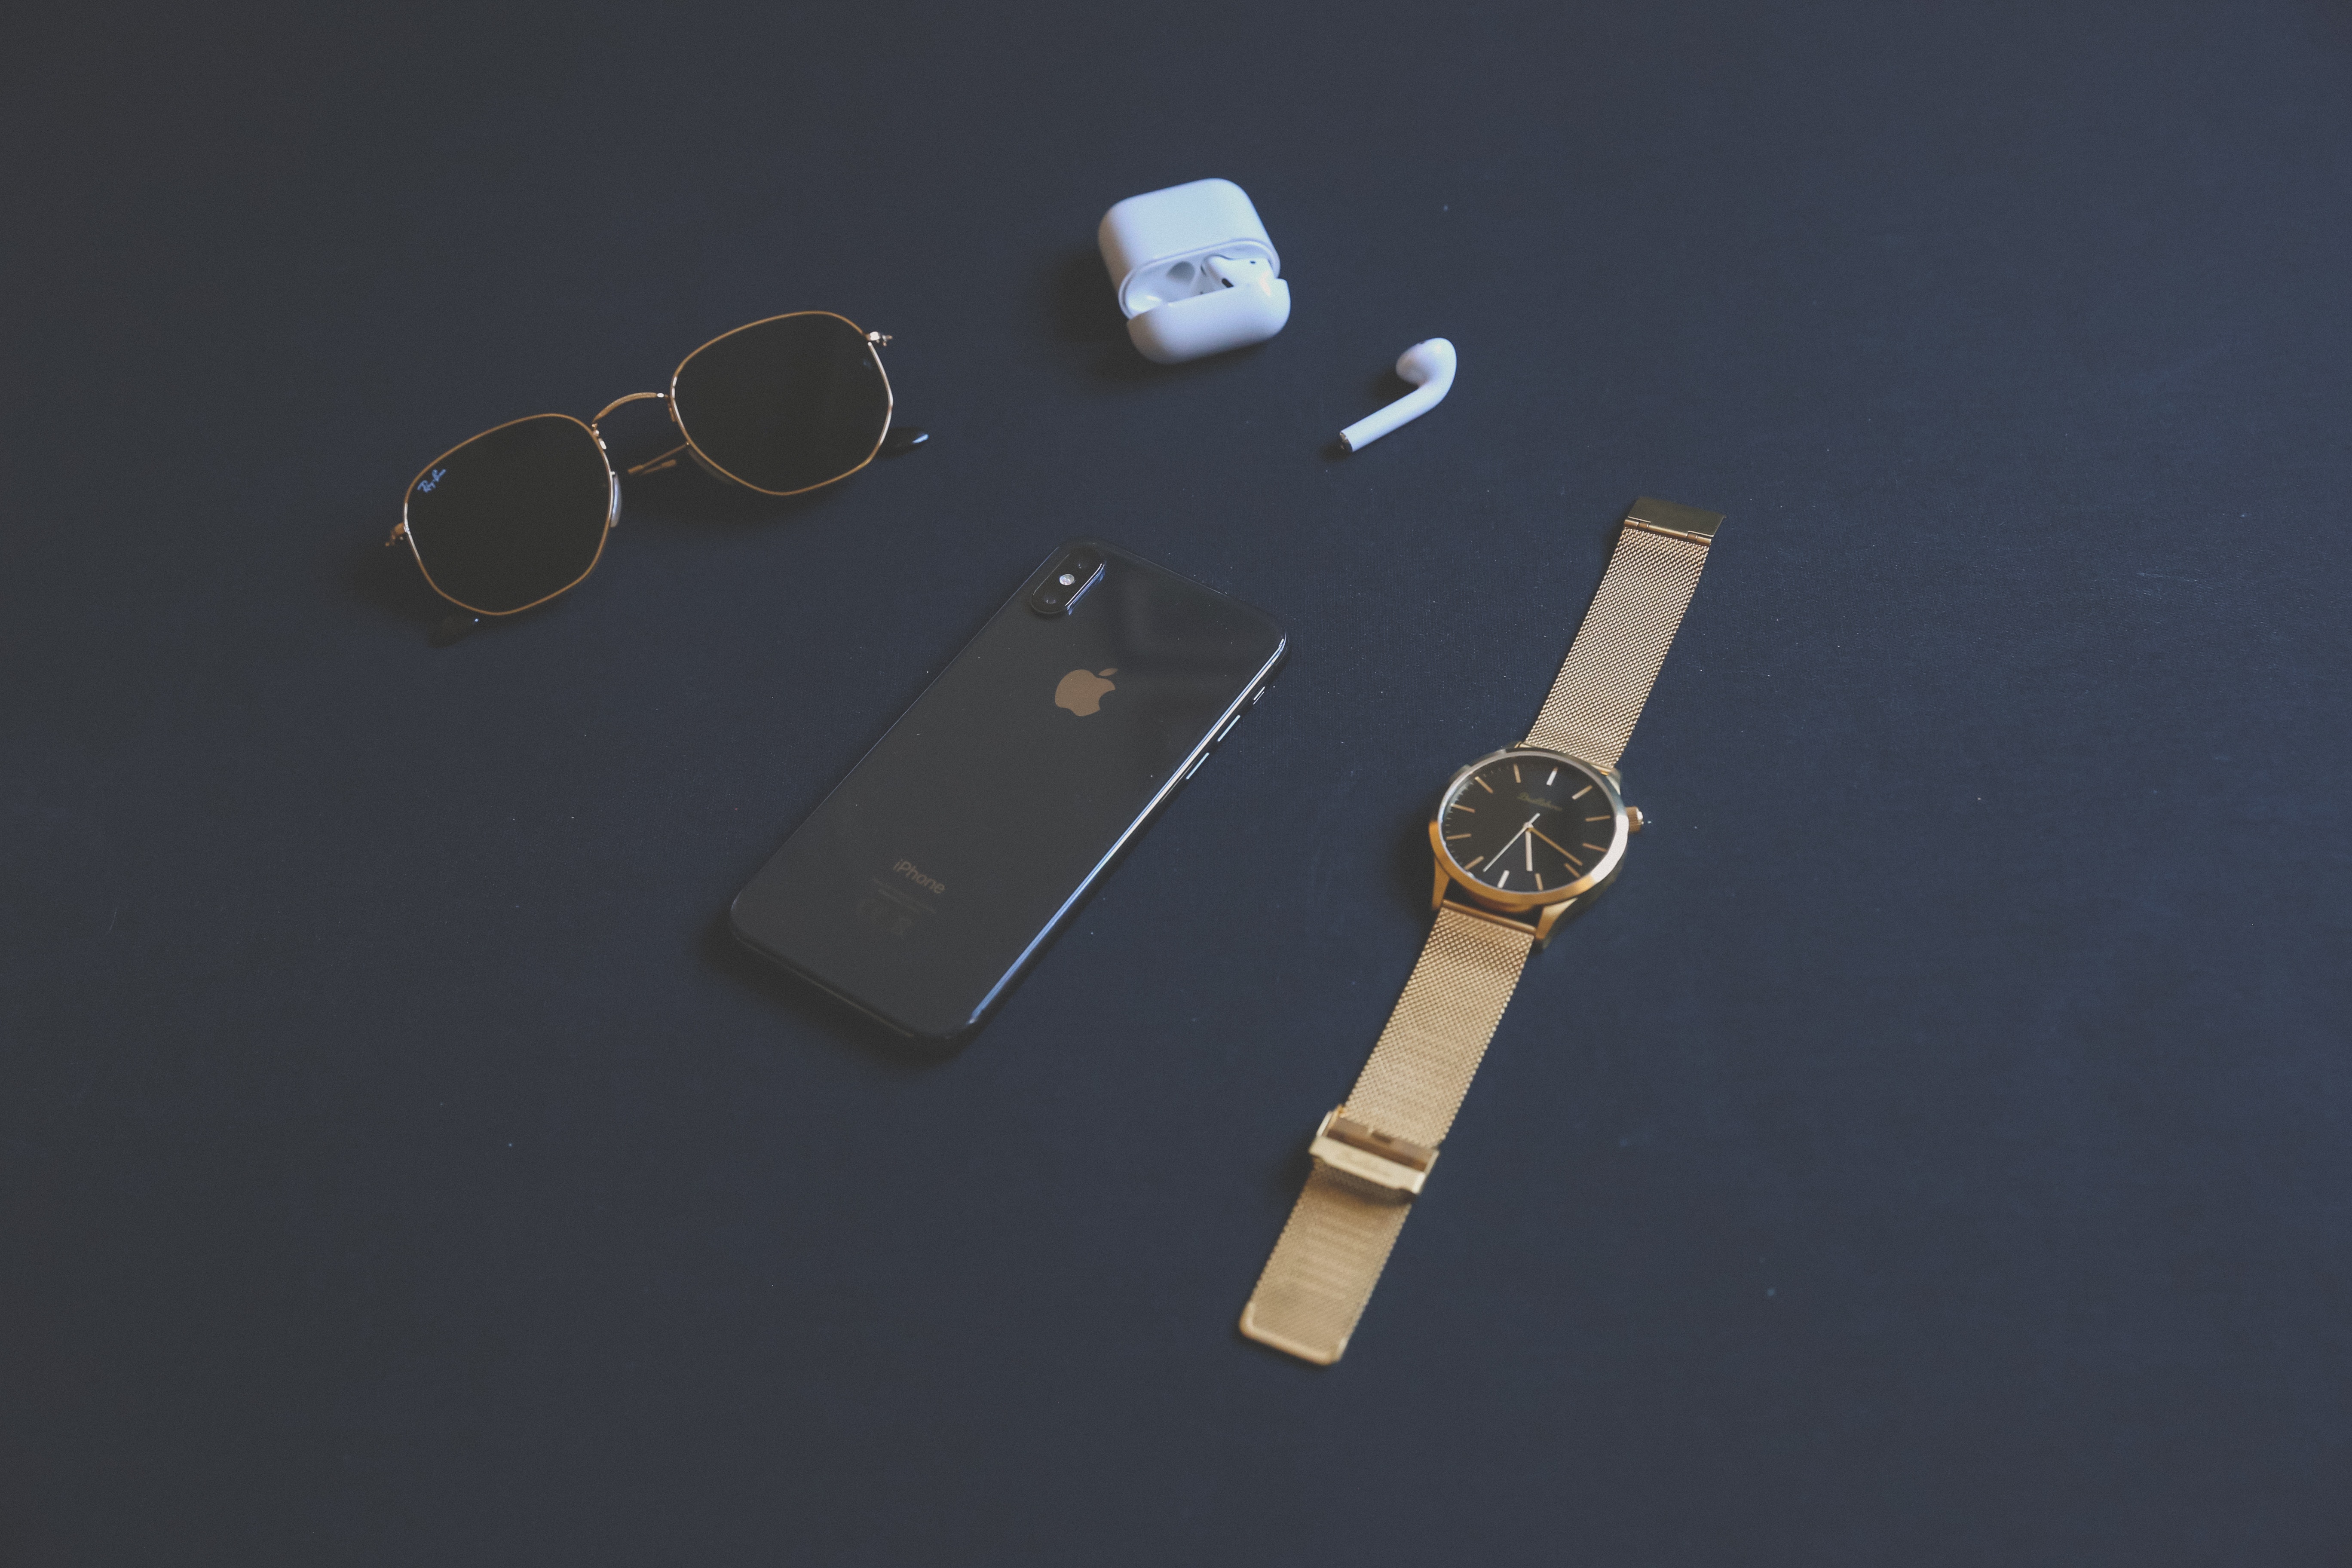
eyewear, key, fashion accessory, zipper, metal